Ganskiy (crater)

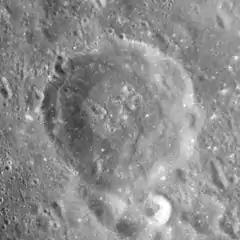
Apollo 15 Mapping Camera image

Ganskiy is a lunar impact crater that is located on the far side of the Moon. It lies to the southeast of the walled plain Hirayama.